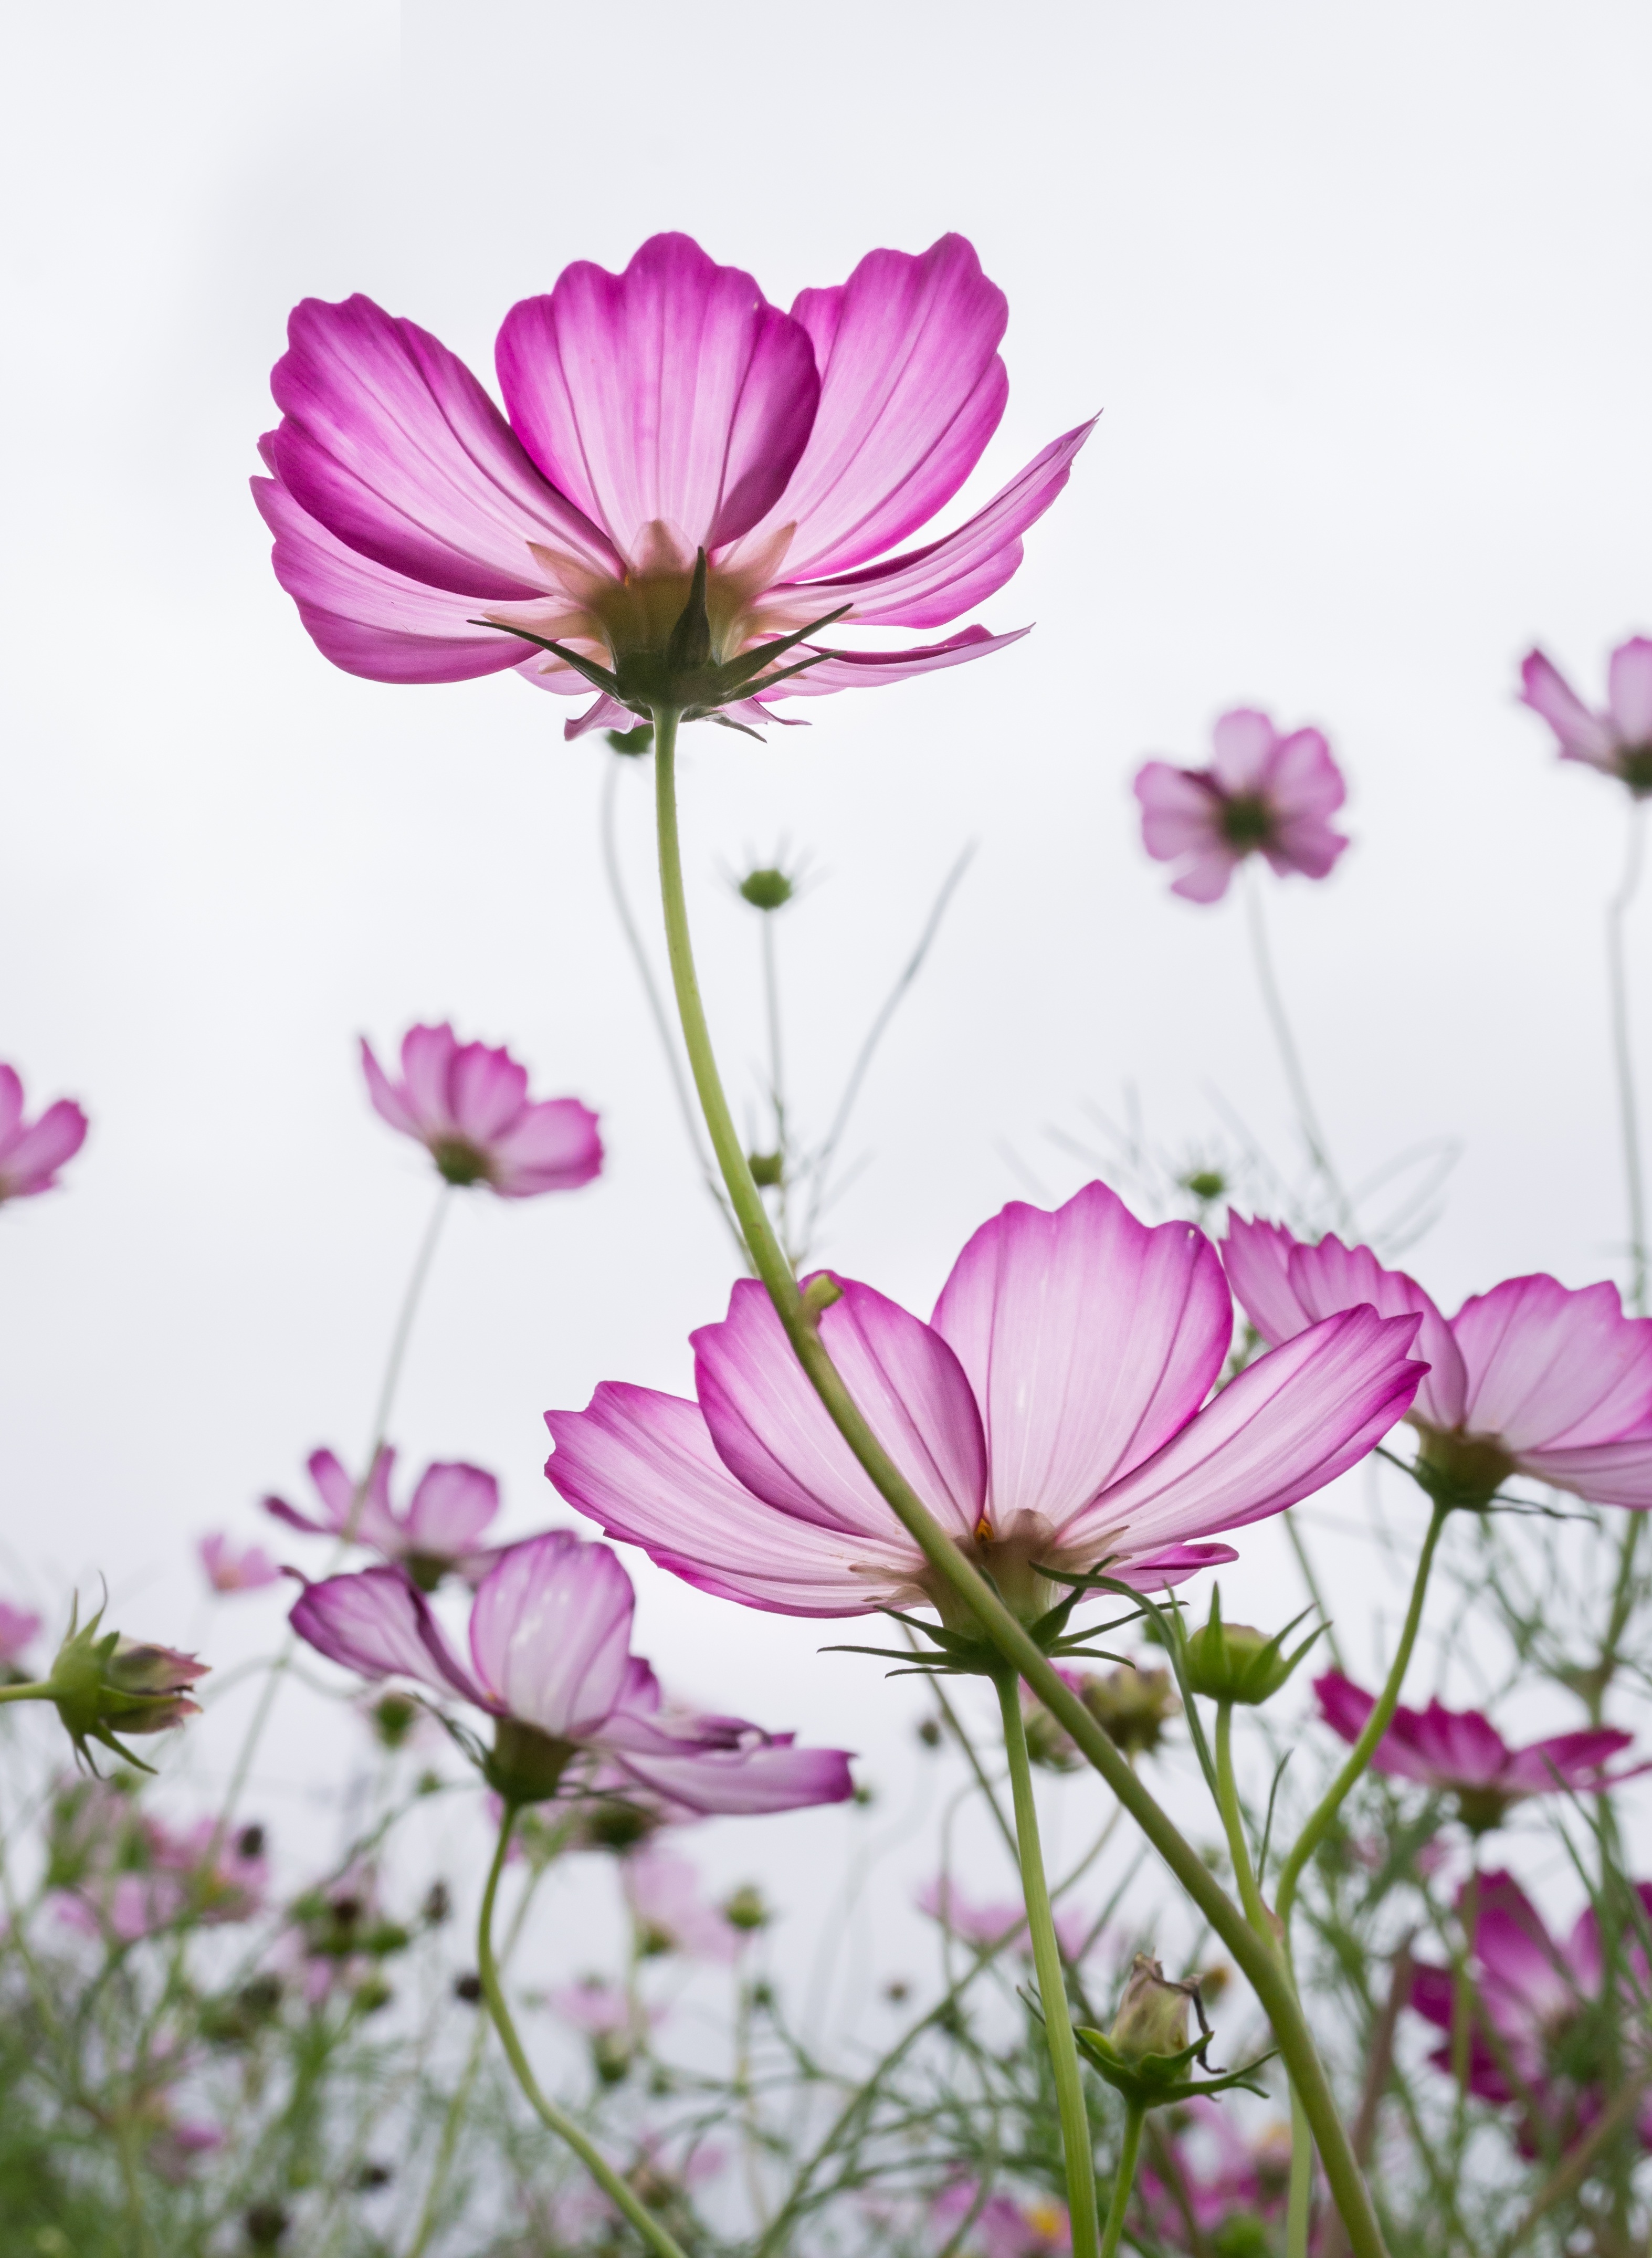
nature, blossom, plant, cosmos, flower, purple, petal, autumn, garden, pink, flora, plants, flowers, purple flowers, bright, beautiful, pink flower, macro photography, pink flowers, flowering plant, daisy family, flower gardens, flower horn, land plant, garden cosmos